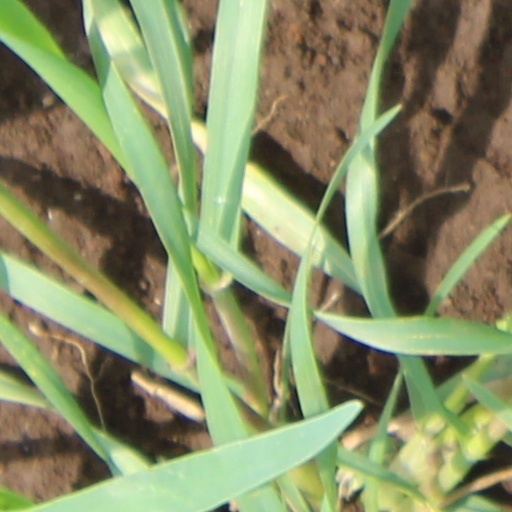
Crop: wheat